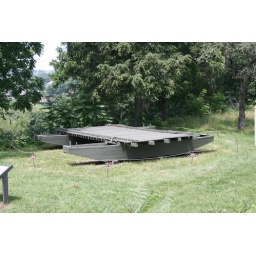
Pontoon bridge used by Burnside's Army of the Potomac to cross the Rappahannock during the Battle of Fredericksburg